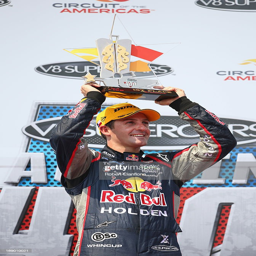
driver celebrates after winning race .